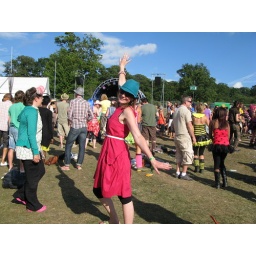
Sazzle in red dress